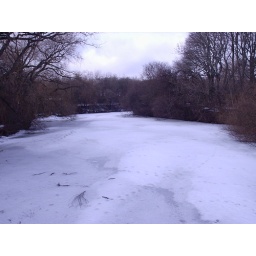
frozen lake near my home